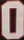
Number: 0